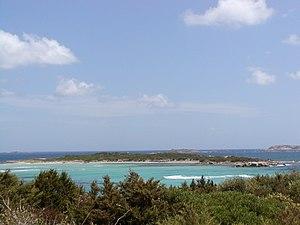
L'île Piana, en langue corse isula Piana, est un îlot inhabité de l'archipel des Lavezzi en Corse-du-Sud. Elle fait partie de la réserve naturelle des îles Lavezzi. Sa superficie est de 6,45 ha.